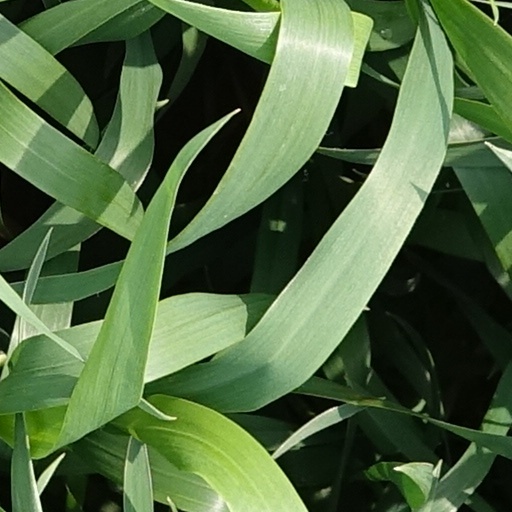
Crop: wheat